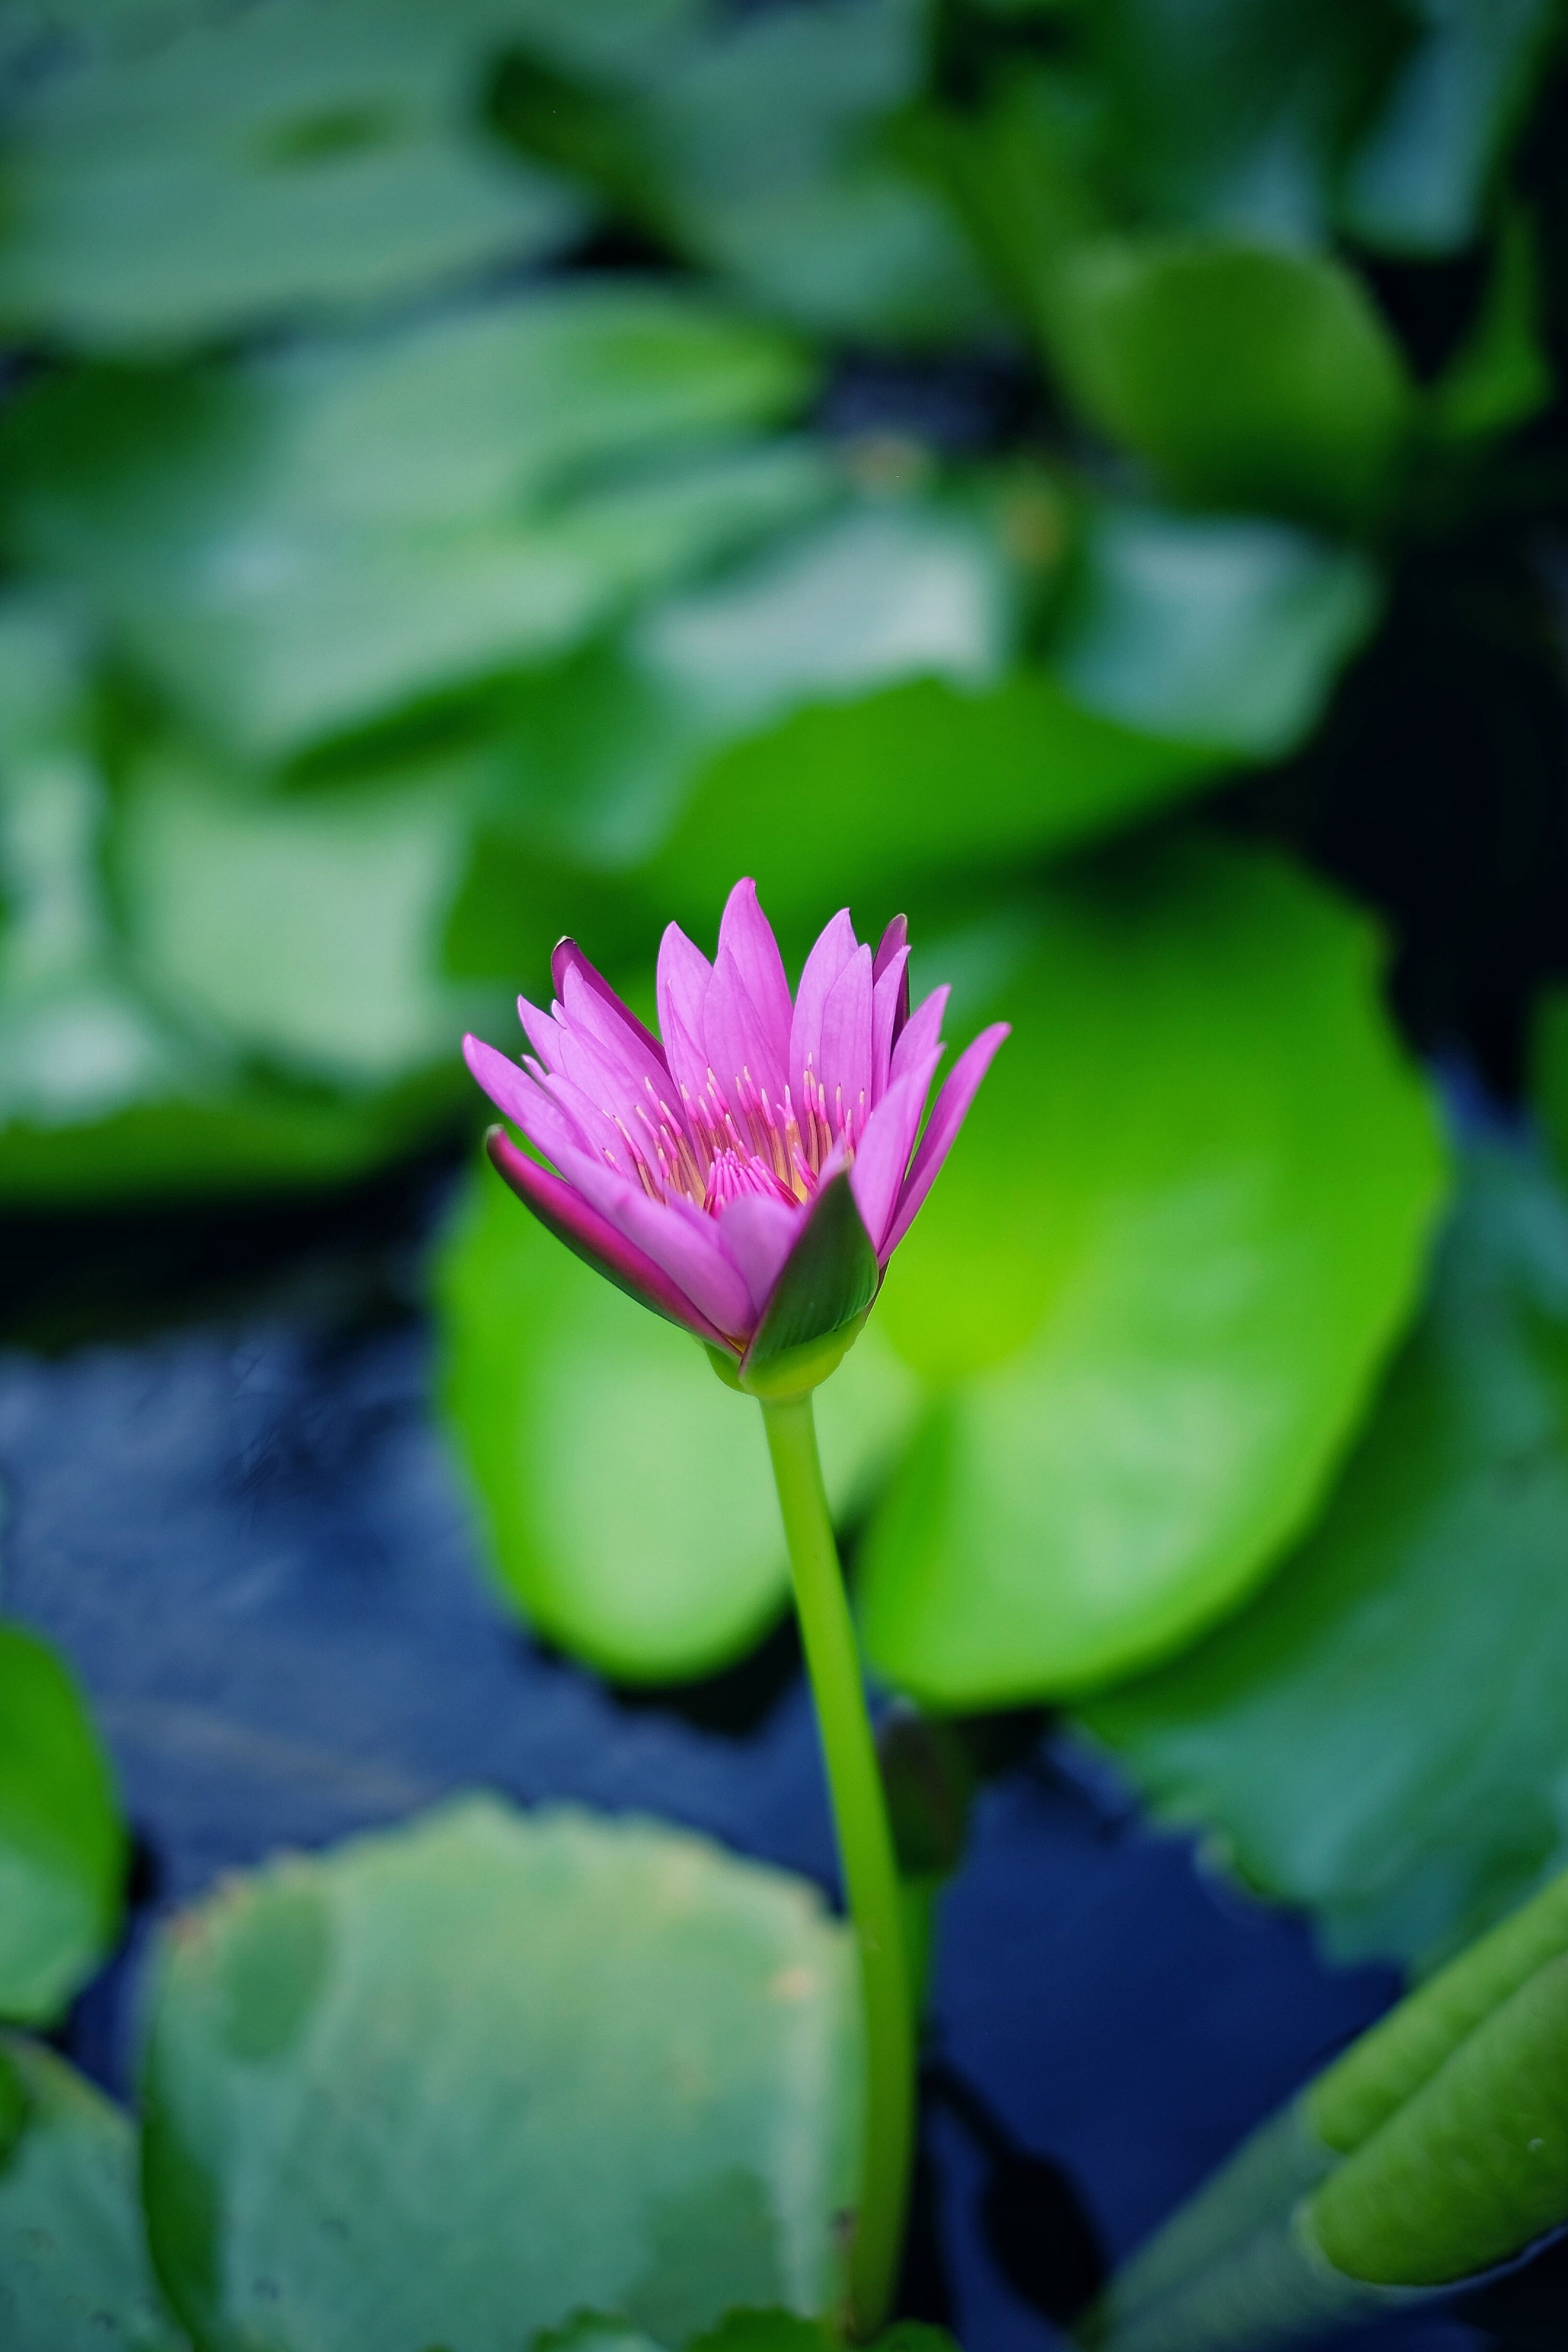
nature, blossom, plant, leaf, flower, petal, green, botany, sacred lotus, aquatic plant, flora, wildflower, close up, lotus, macro photography, flowering plant, plant stem, land plant, lotus family